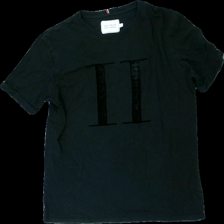
View: front
Type: T-shirt
Category: Unisex
Brand: Not in the list
Brand text on label: Les Deux
Colors: Black
Material: 100% cotton
Pattern: Other
Cut: Regular, C-collar
Size: M
Season: All
Price range: <50
Recommended usage: Reuse
Comment: washed out